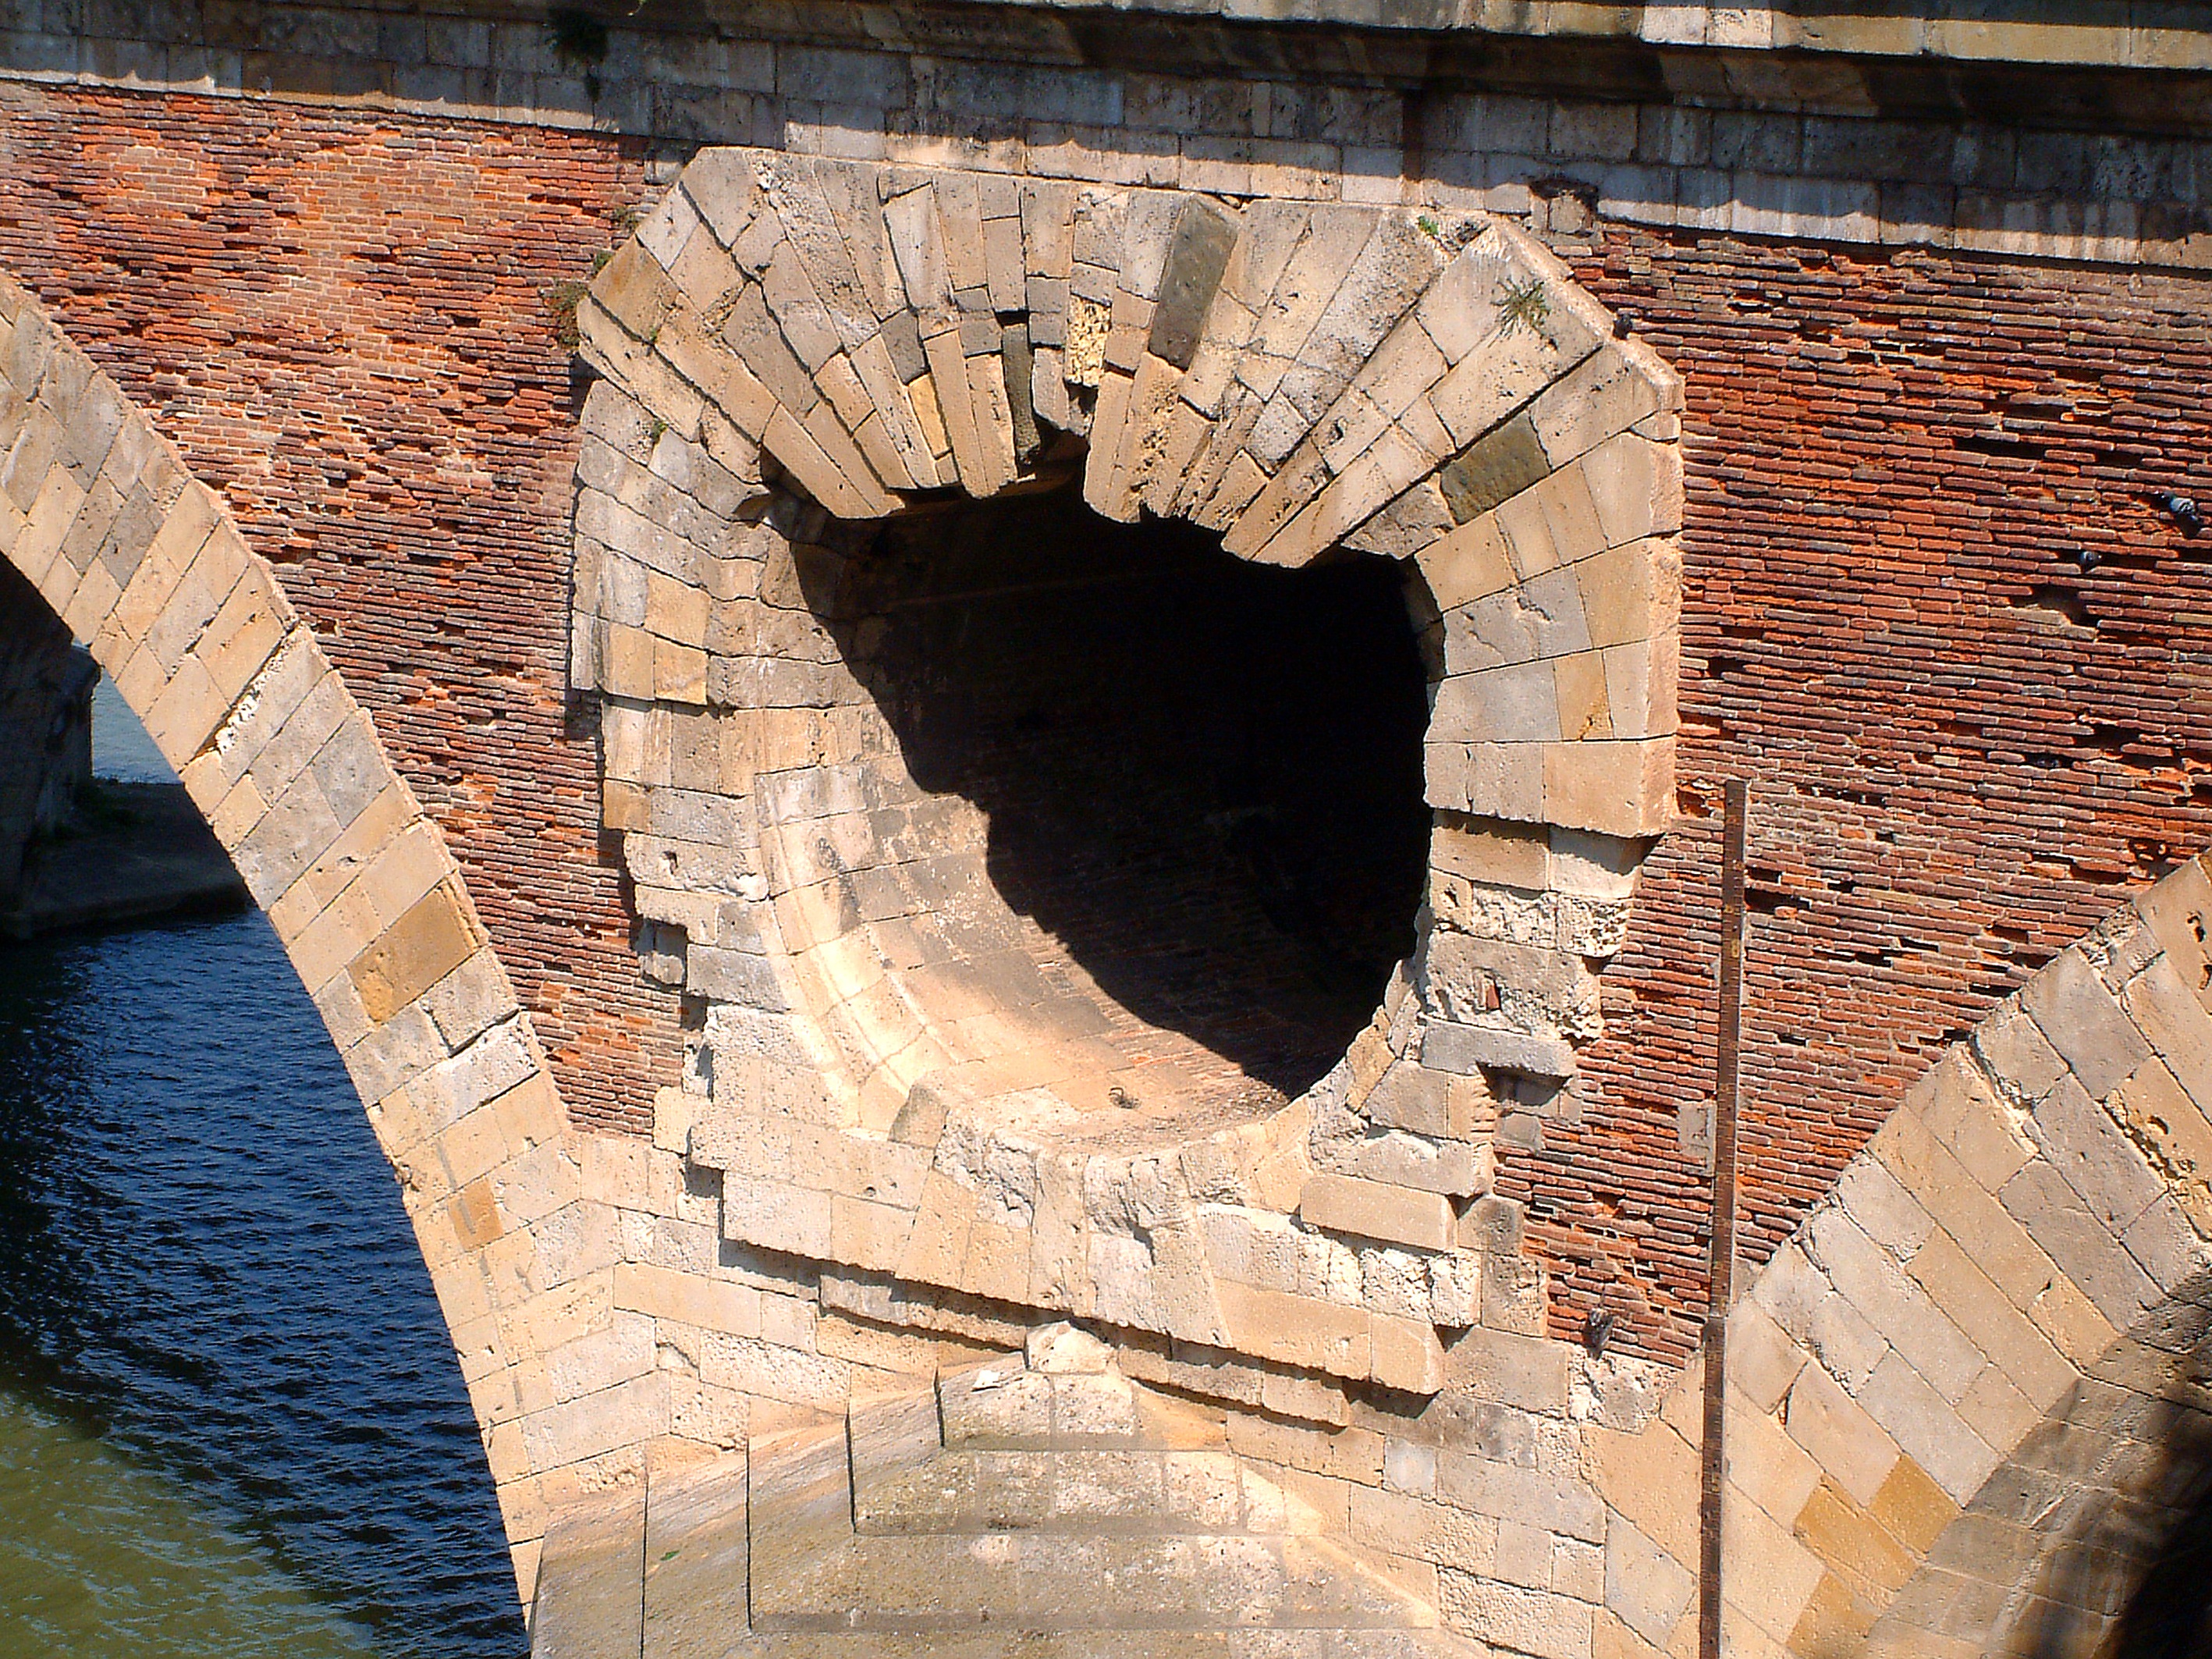
architecture, wood, wall, arch, brick, toulouse, carving, ancient history, pink city